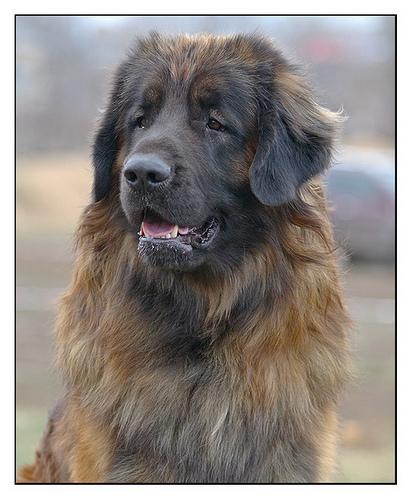
Breed: leonberger